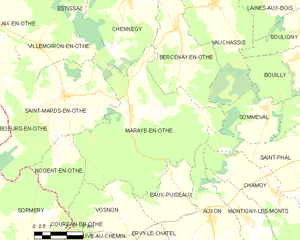
Carte des communes françaises: Maraye-en-Othe